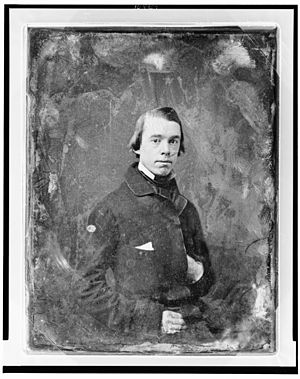
Thomas Starr King
Thomas Starr King
Thomas Starr King var en unitarisk præst, som især kendes for sit arbejde for at sikre Californien for Unionen under den amerikanske borgerkrig.